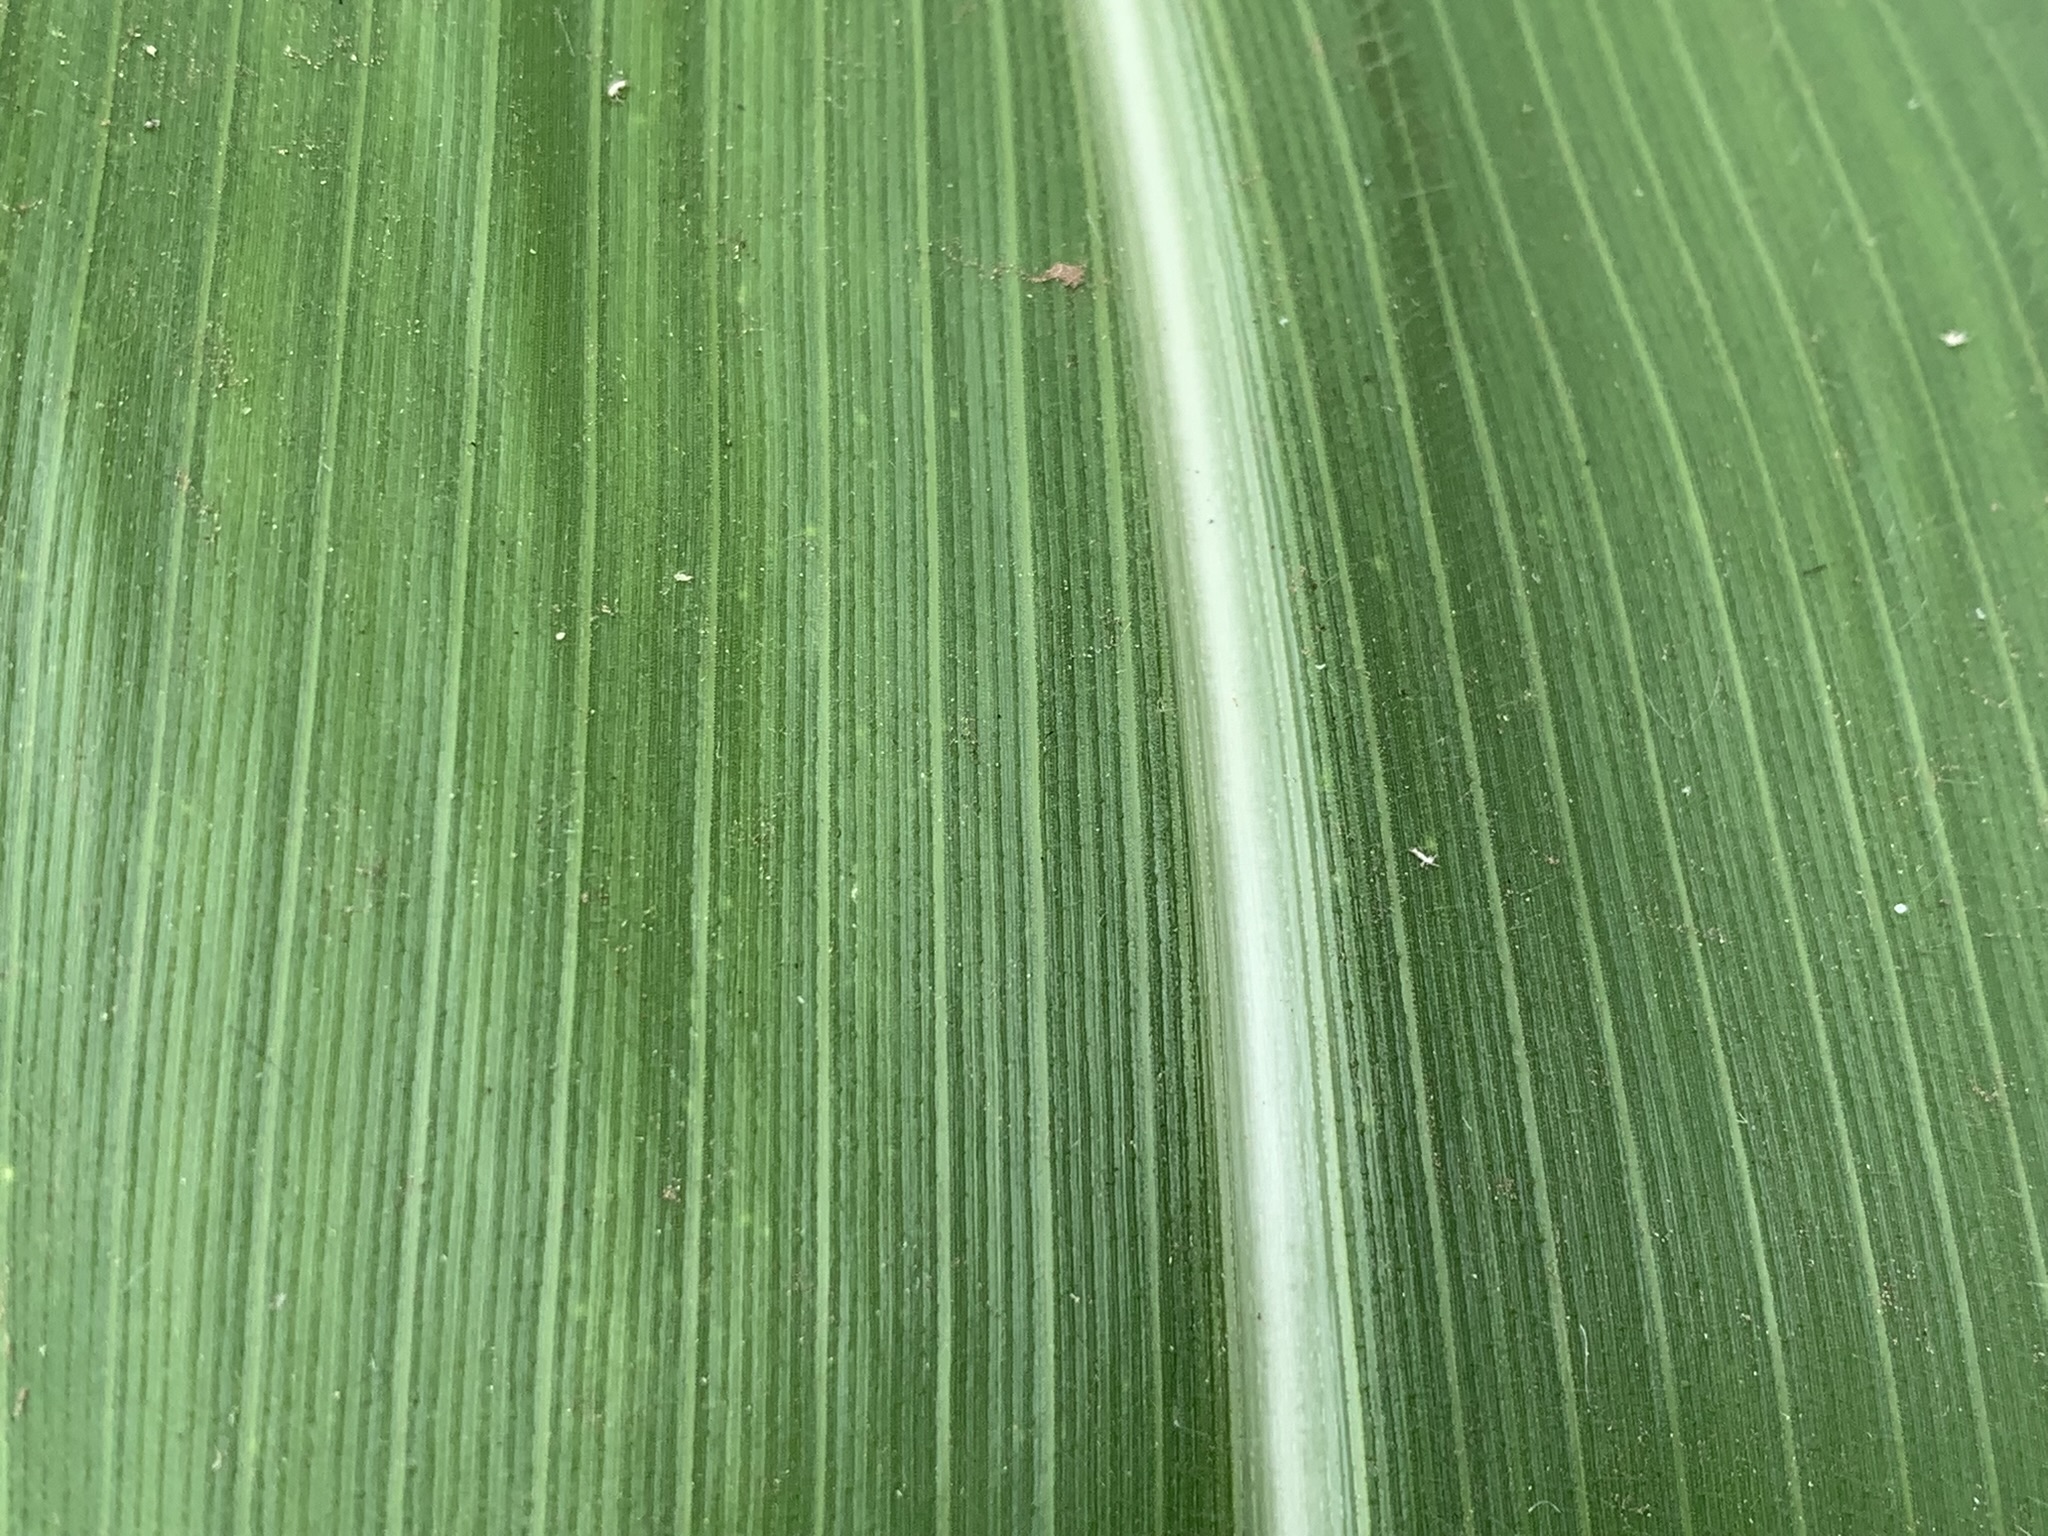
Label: Healthy